Charlotte Caffey

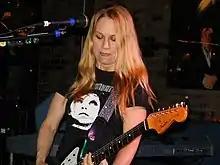
Caffey in 2008

Charlotte Irene Caffey (born October 21, 1953) is an American guitarist and pianist, best known for her work in the rock band the Go-Go's in the 1980s, including writing "We Got the Beat".